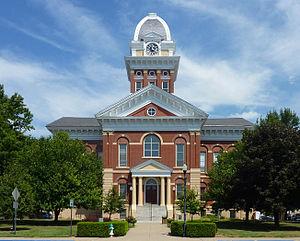
Le comté de Saline est un comté des États-Unis, situé dans l'État du Missouri. Le siège du comté se situe à Marshall. Le comté date de 1820 et il fut nommé en référence aux sources chaudes de la région. Au recensement de 2000, la population était constituée de 23 756 individus.